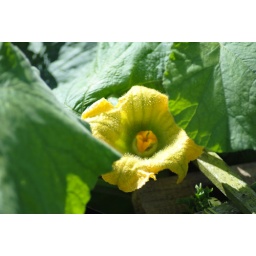
a selection of plants and animals in the garden.